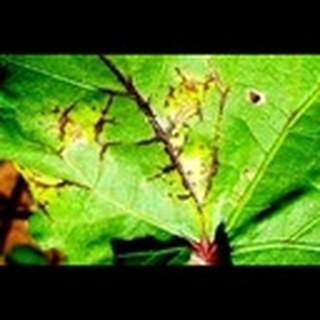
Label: cotton_bacterial_blight